Shemen Afarsimon

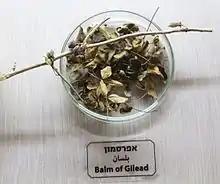

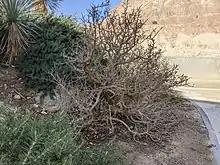
Commiphora gileadensis, identified by some as the ancient Afarsimon, in the Botanical gardens of Kibbutz Ein-Gedi

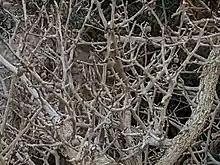
Branches and fruit of a Commiphora gileadensis shrub

It is not known exactly what plant was used to produce the biblical oil. According to one theory, it is the plant "Commiphora opobalsamum" - a small shrub, 10 to 12 feet high, with wandlike, spreading branches. The oil extracted from the seeds or branches of this plant has been used as a medicine, but more commonly as incense or perfumed oil.